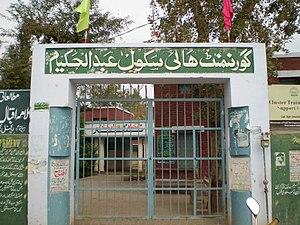
Abdul Hakim ou Abdul Hakeem est une ville pakistanaise, située dans le district de Khanewal et le tehsil de Kabirwala, dans le centre de la province du Pendjab.